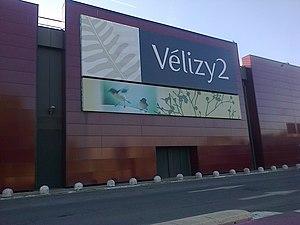
Westfield Vélizy 2 est un centre commercial régional français situé sur la commune de Vélizy-Villacoublay, dans le département des Yvelines, à la limite des Hauts-de-Seine et de l'Essonne. Il est géré par Unibail-Rodamco-Westfield.